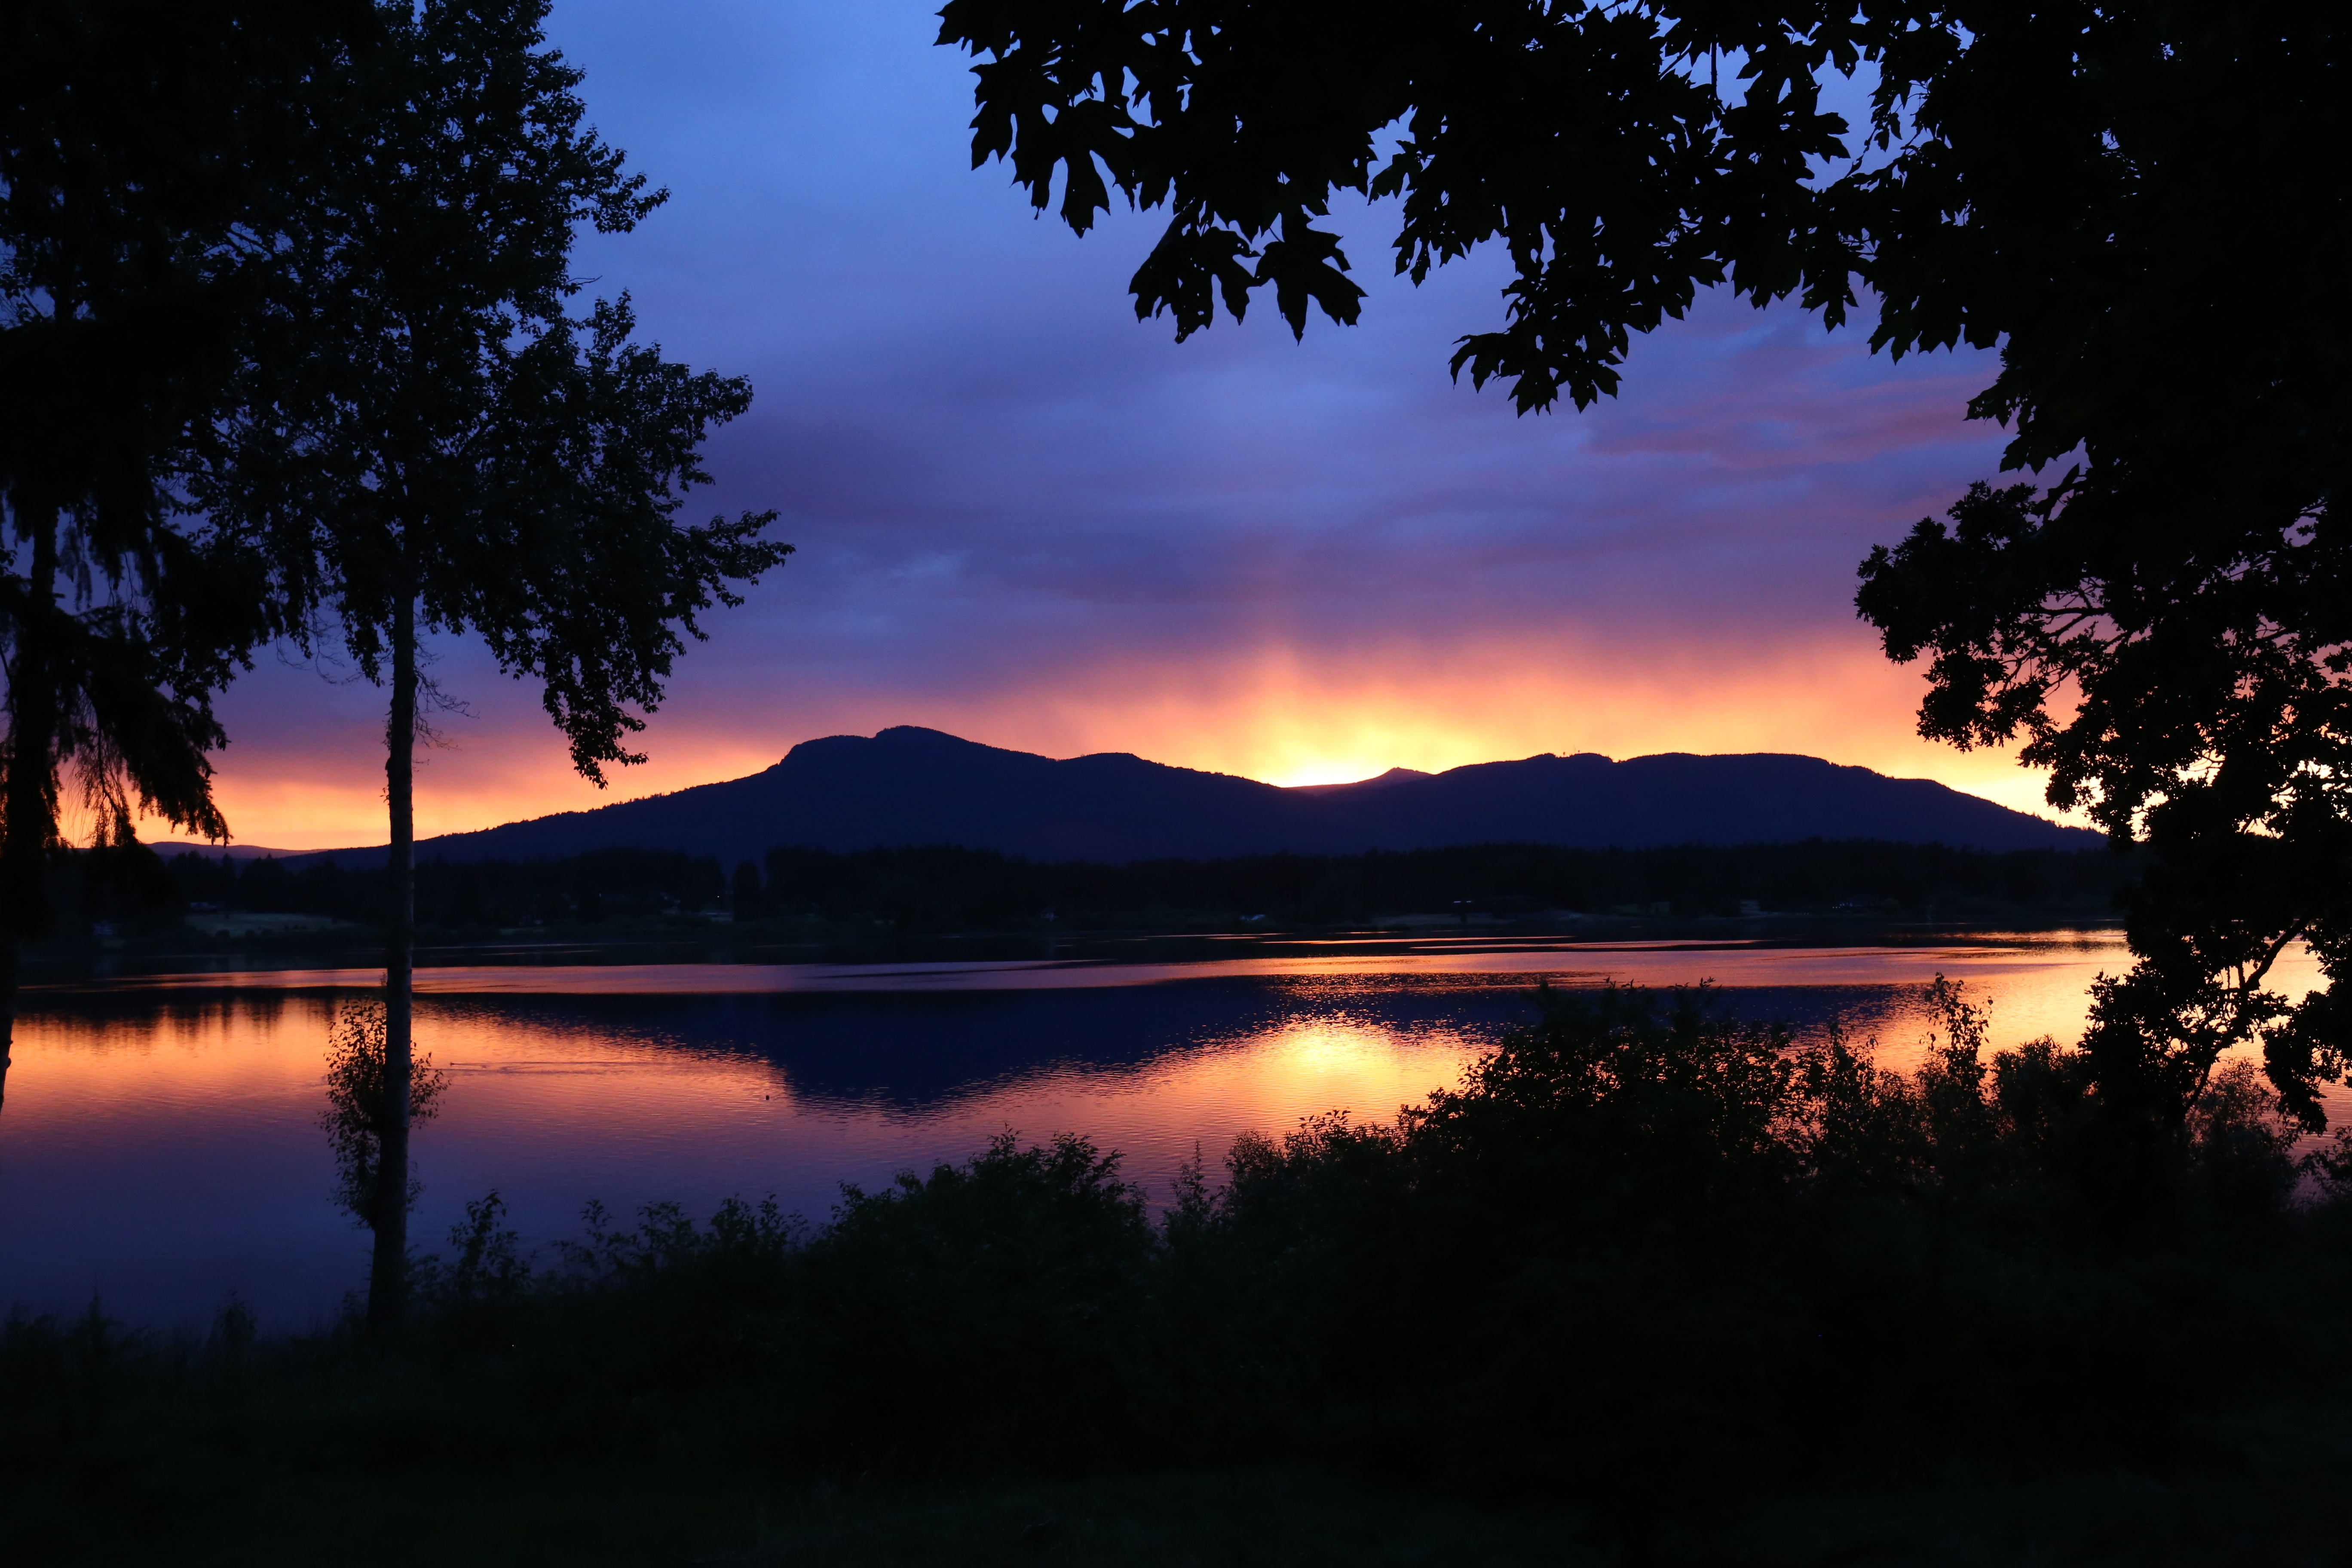
landscape, tree, nature, mountain, cloud, sunrise, sunset, night, sunlight, morning, lake, dawn, dusk, evening, reflection, scenic, natural, loch, afterglow, british columbia, vancouver island